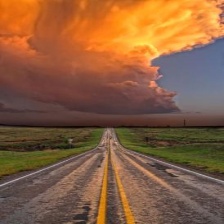
Cloud type: Cumulonimbus